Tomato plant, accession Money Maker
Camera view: horizontal (90 deg, fisheye); turntable rotation: 120 degrees
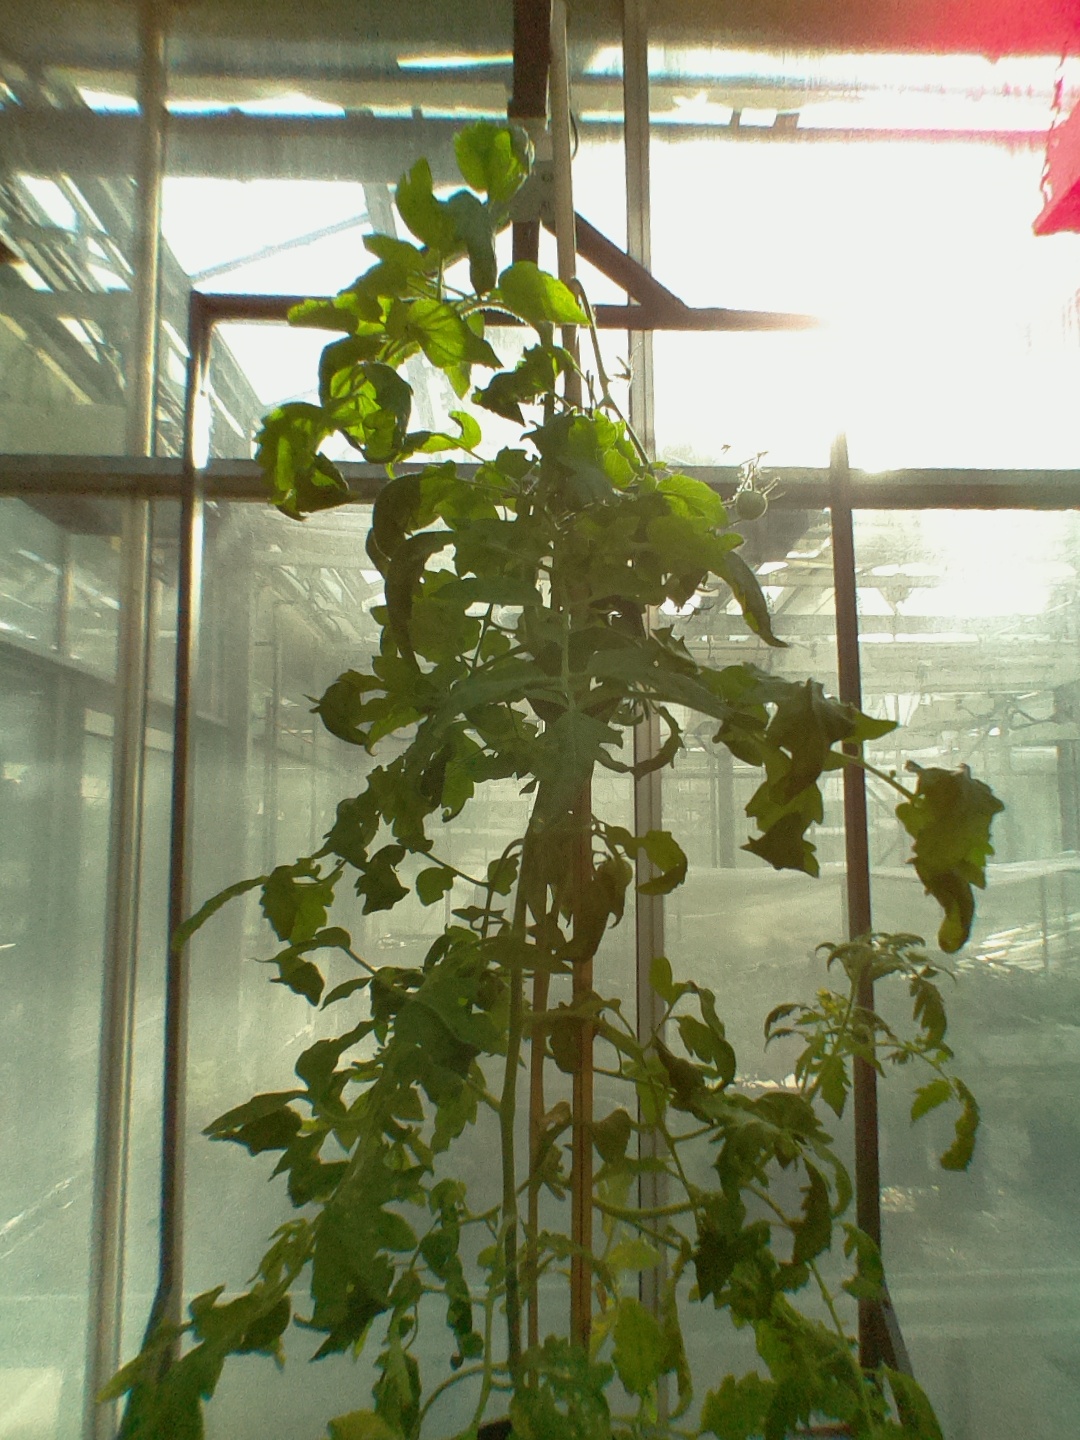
BBCH growth stage 72: 20%-30% of final fruit size